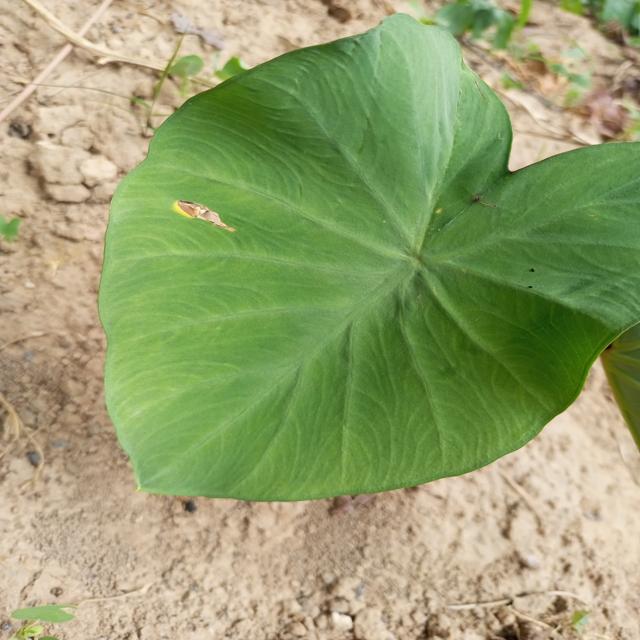
Label: Early_Blight